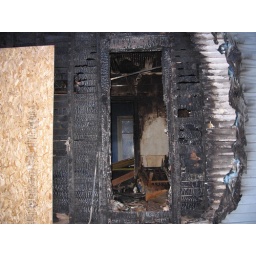
Looking in at what was left of my bedroom in the old house after the lightening struck.